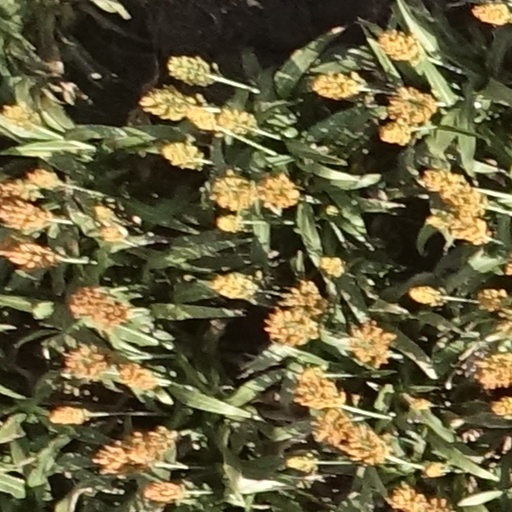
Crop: sorghum